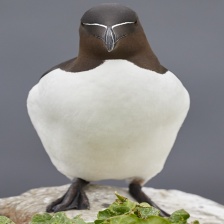
Species: RAZORBILL
Scientific name: ALCA TORDA